David Neres

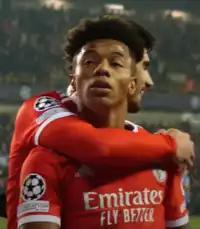
Neres with Benfica in 2023, after scoring the winning goal against Club Brugge during UEFA Champions League

On 20 June 2022, Neres signed a five-year contract with Primeira Liga side Benfica, for a reported fee of €15.3 million. The net cost of the transaction was only €300,000, with both Benfica and Shakhtar settling an agreement for the latter's debt, due to the transfer of compatriot and former teammate Pedrinho, which whom Shakhtar had only paid €3 million of a total of €18 million.